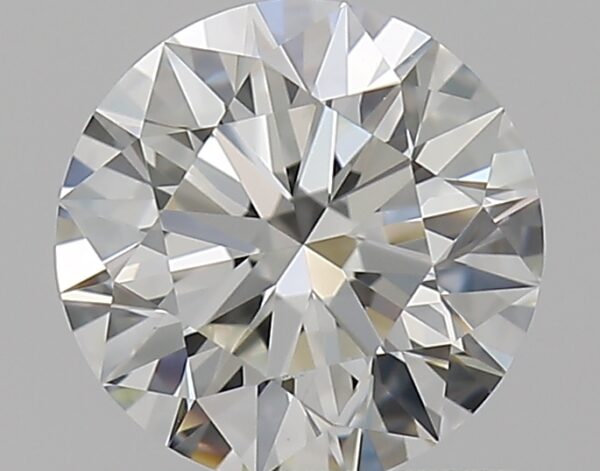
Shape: round
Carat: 0.75
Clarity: VVS1
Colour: I
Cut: EX
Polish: EX
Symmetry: EX
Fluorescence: N
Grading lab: GIA
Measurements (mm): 5.82 x 5.85 x 3.6